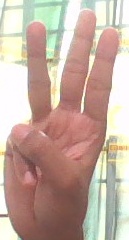
ASL sign: W